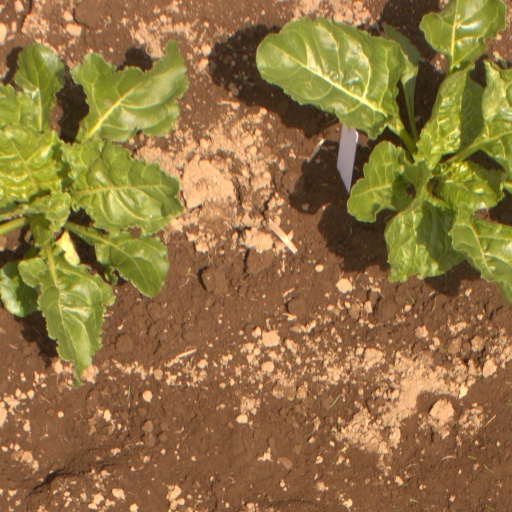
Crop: sugar beet